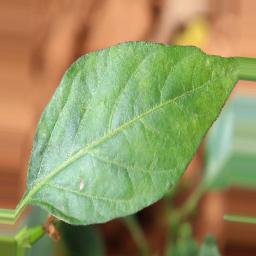
Label: healthy